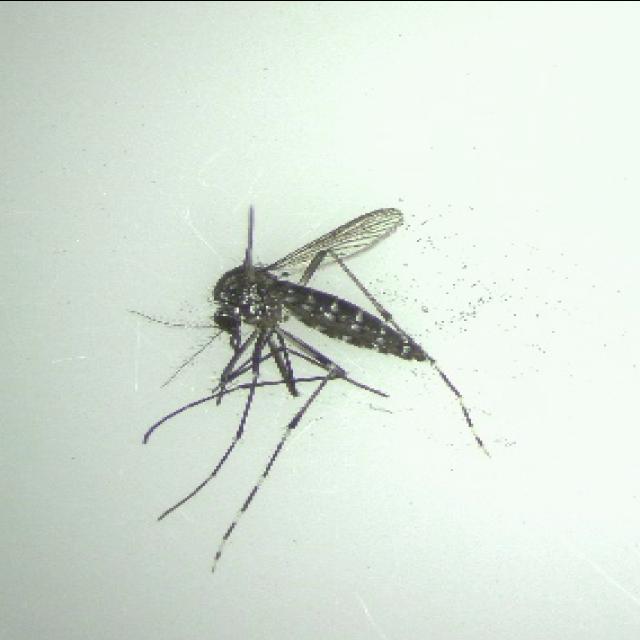
Species: aedes_albopictus